Rail transport in New South Wales

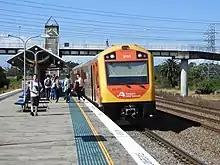
A Hunter railcar at Warabrook

The first section of the Main North line was built in the Hunter Valley by the New South Wales Government Railways in 1857. It was extended north to Wallangarra in various stages, reaching the Queensland border and connecting with Queensland Railway's Southern line to Brisbane at a break-of-gauge in 1888. The final section between Strathfield and Newcastle was completed by the opening of the Hawkesbury River railway bridge in 1889.